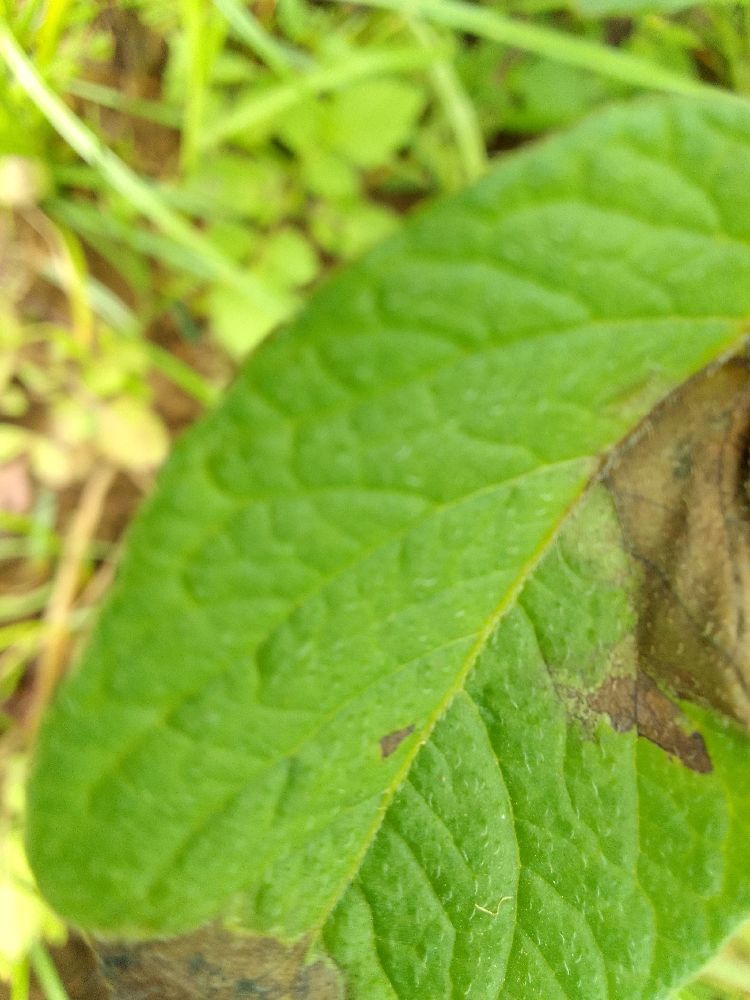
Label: Late blight